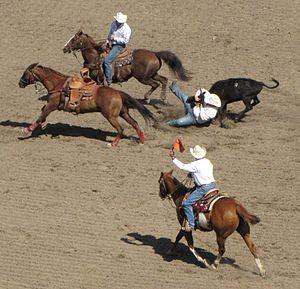
Le rodéo est, tout à la fois, un spectacle et un événement sportif composé de différentes épreuves issues du travail des cow-boys dans les ranchs. En tant que spectacle, le rodéo débute par une cérémonie d'ouverture durant laquelle organisateurs et concurrents défilent à cheval avec des drapeaux, puis l'hymne national est chanté.